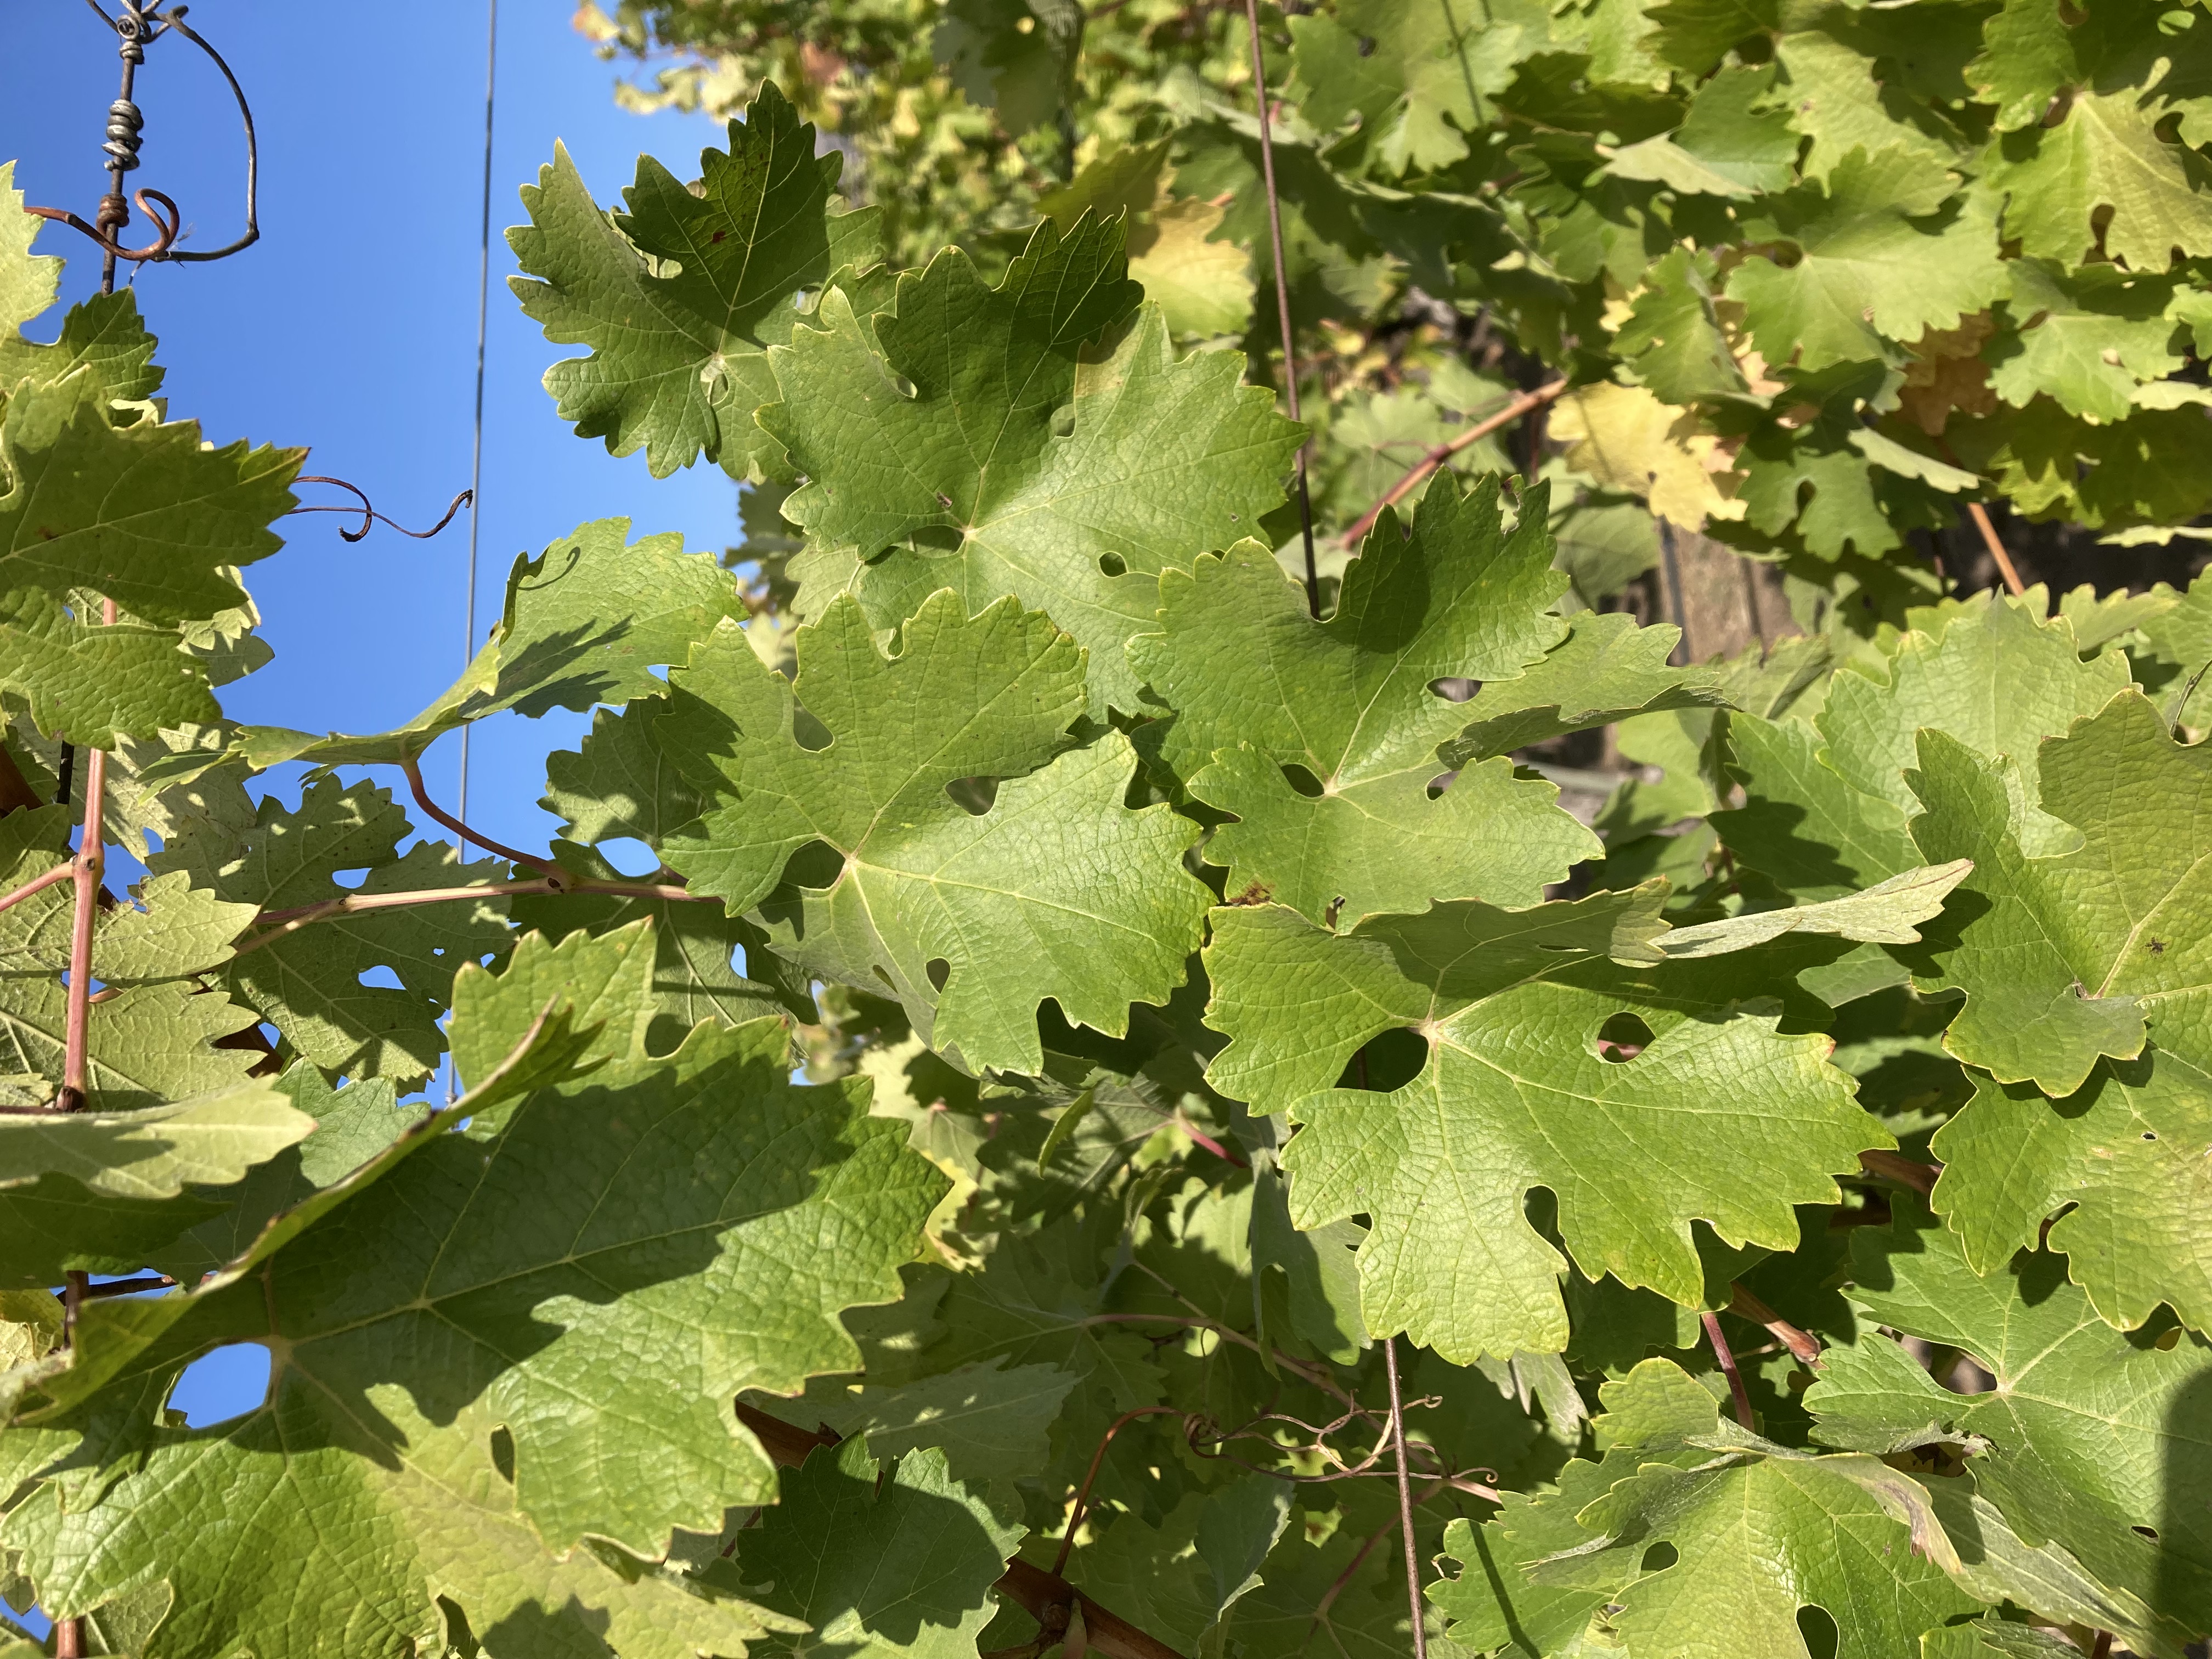
Label: No Virus